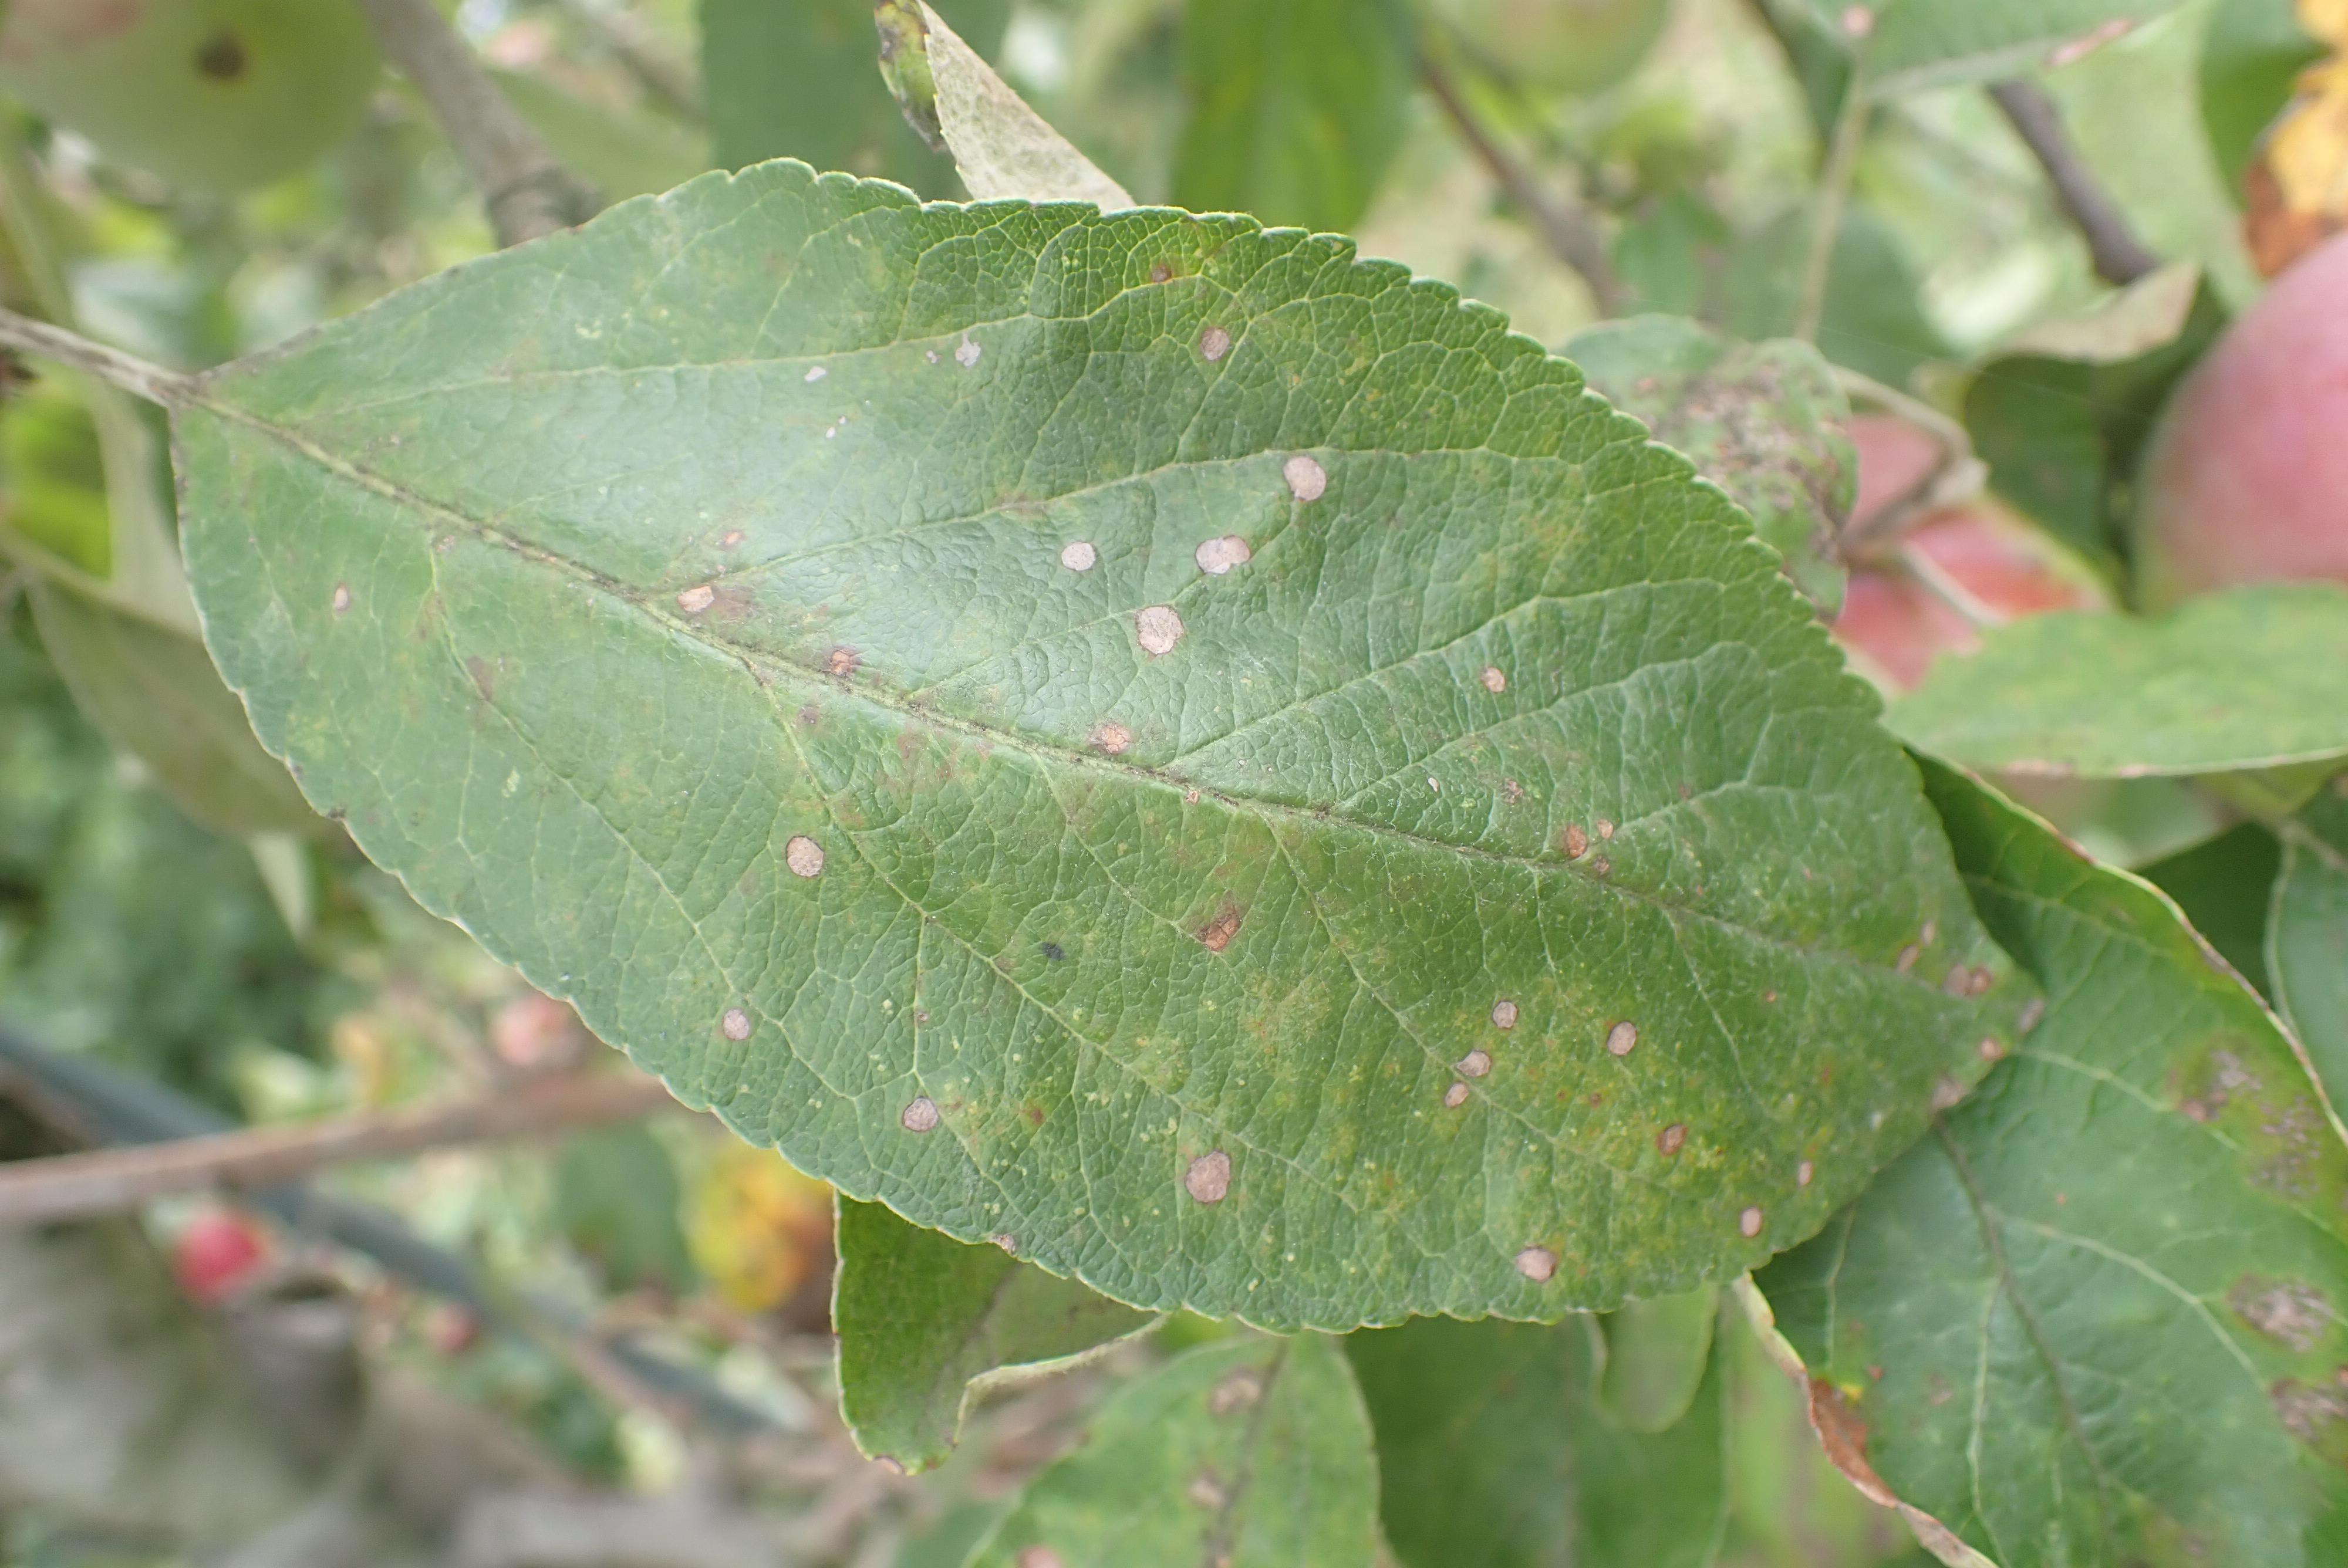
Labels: scab, frog_eye_leaf_spot, complex